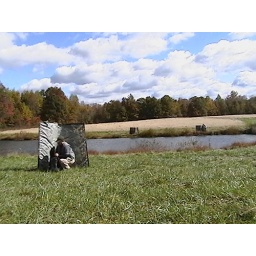
First bird went on land to the left. Second bird in the water on the right